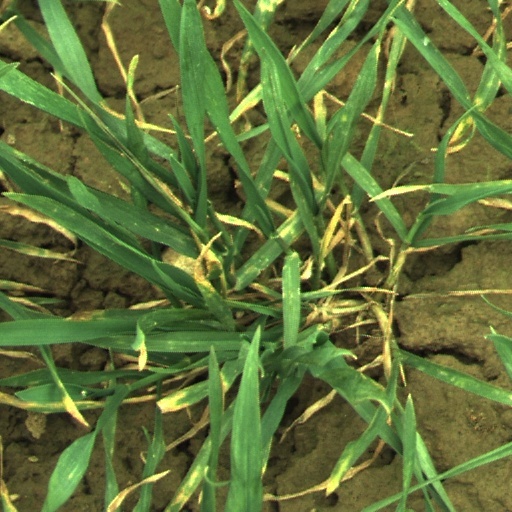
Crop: wheat